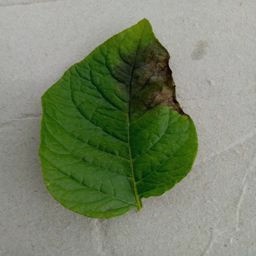
Etiqueta: Late Blight